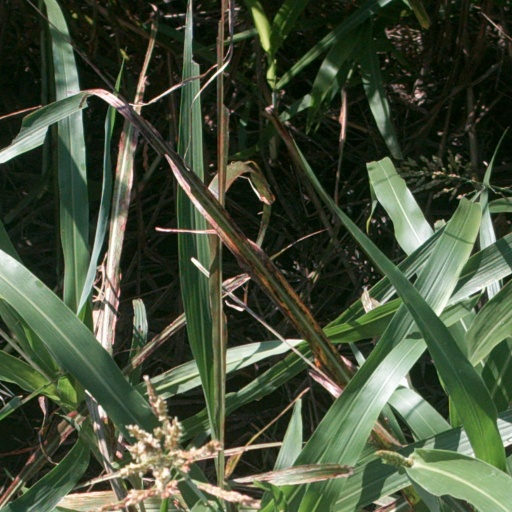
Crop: sorghum